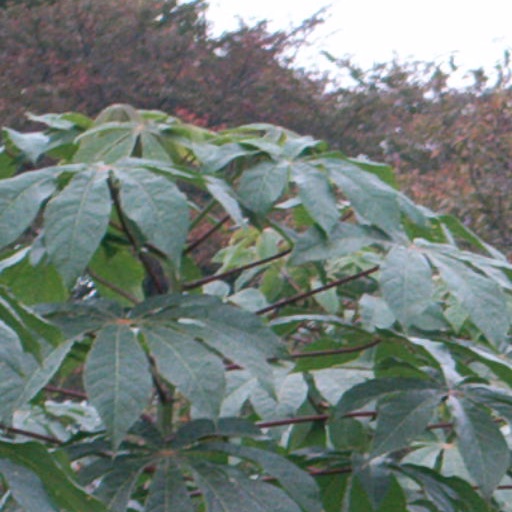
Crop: cassava